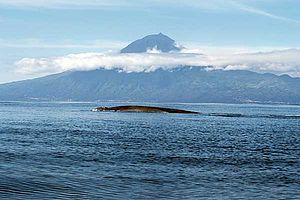
La baleine bleue, appelée aussi rorqual bleu, est une espèce de cétacés de la famille des Balaenopteridae. Pouvant dépasser 30 mètres de longueur et 170 tonnes, c'est le plus gros animal vivant à notre époque et dans l'état actuel des connaissances, le plus gros ayant vécu sur Terre.